New York State Department of Corrections and Community Supervision

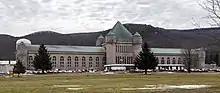
Eastern Correctional Facility

Between its founding and the year 1973, New York had operated only 18 prisons. After the new focus on prison administration brought by the Attica Prison riot in September 1971, and a new influx of prisoners created by the new stricter Rockefeller Drug Laws starting in 1973, the corrections system was forced to expand dramatically. Corrections acquired a number of older state-owned properties from other agencies during the 1970s, some with expansive acreage and Edwardian structures, such as the Adirondack Correctional Facility in 1971 (originally the Ray Brook Sanatorium, founded in 1904) the Otisville Correctional Facility in 1976 (on the grounds of a former tuberculosis sanitarium founded in 1906), and the Mount McGregor Correctional Facility in 1976 (with a varied history since its opening in 1913, operated from 1969 through 1976 as the Wilton State School by the New York State Department of Mental Hygiene).